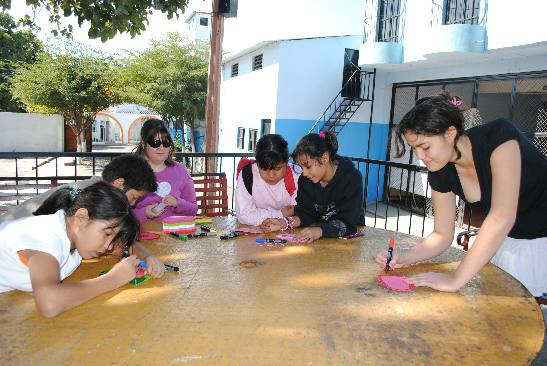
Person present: Yes